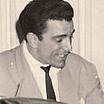
Age: 27